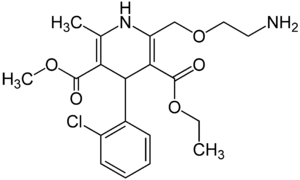
Calciumantagonist
Kemisk struktur af amlodipin, en af de hyppigst anvendte calciumantagonister.
En calciumantagonist er et stof, der hæmmer kroppens calciumkanaler. De spiller en rolle for sammentrækning af blodkar og hjertemusklen. De virker kar-afslappende og nedsætter hjertets pumpekraft. Calciumantagonister anvendes derfor til behandling af hypertension, angina pectoris og arytmi.